Santa Maria del Carmine, Pistoia

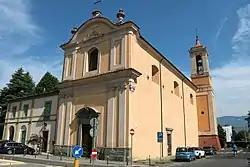
Church of Santa Maria del Carmine (Pistoia)

Santa Maria del Carmine is a Baroque-style, deconsecrated Roman Catholic church in Pistoia, region of Tuscany, Italy.